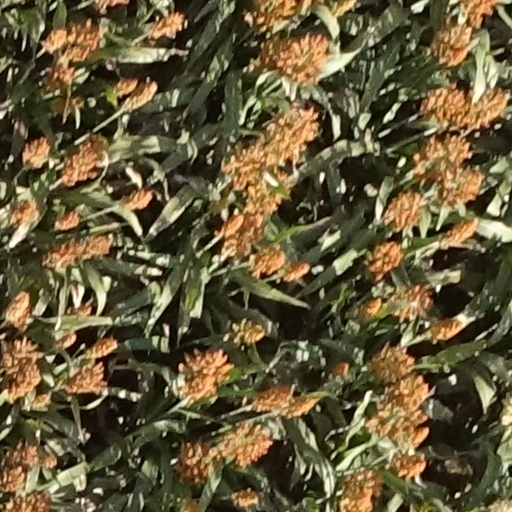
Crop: sorghum